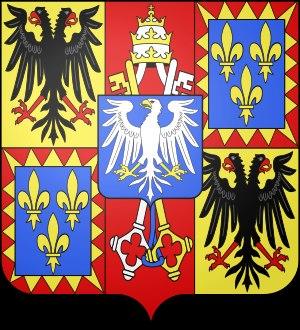
My Last Duchess est un poème de Robert Browning, publié pour la première fois le 26 novembre 1842 dans le recueil Dramatic Lyrics sous le titre Italy, et fréquemment cité comme exemple caractéristique du monologue dramatique. C'est l'un des plus connus de la littérature anglaise, figurant au premier rang des œuvres de Robert Browning, dont il est aussi représentatif par sa complexité ambiguë et le choix méticuleux des mots. Il est composé de pentamètres iambiques rimés par groupes de deux vers, les heroic couplets.
Le château de Triel, aujourd'hui disparu, était situé sur la rive droite de la Seine, sur la commune de Triel-sur-Seine, dans le département des Yvelines.